Philip Francis Adams

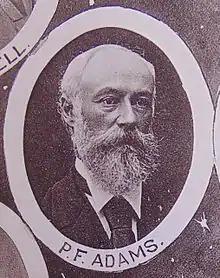

Philip Francis Adams (1828 – 22 June 1901) was a Surveyor General of New South Wales, Australia.